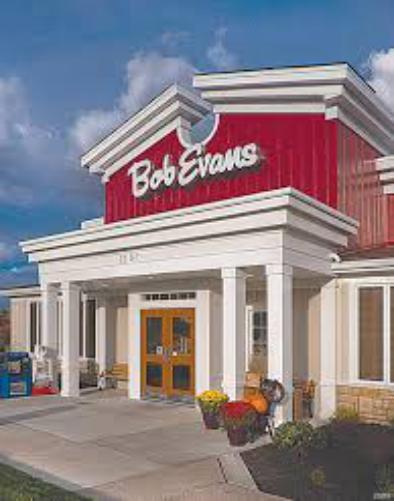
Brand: Bob Evans Restaurants
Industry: Clothes